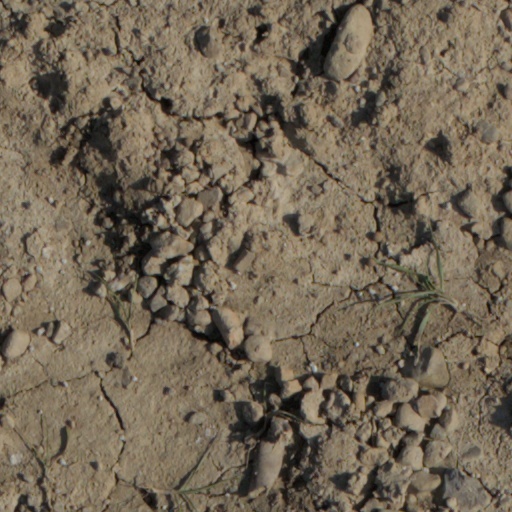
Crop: wheat